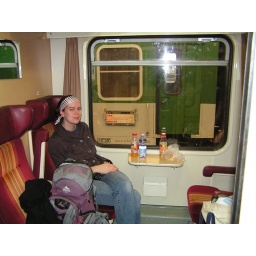
Lora in the train car